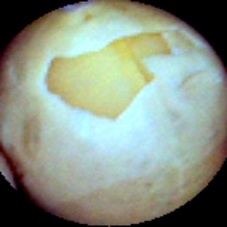
Label: Skin-damaged